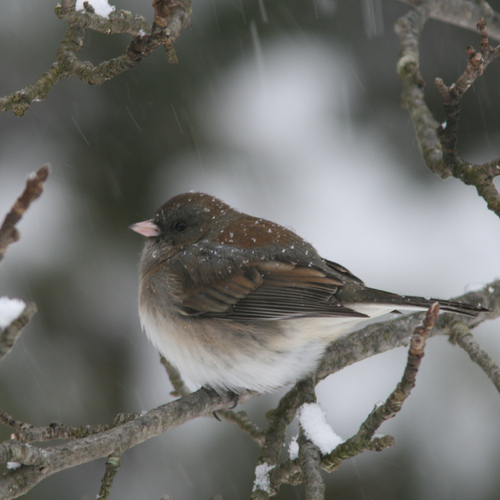
this small, round, bird has a white belly with a brown head and backa small bird with a furry breast of white, a pink beak, small head, and brown and black wings.
a small bird with a white belly, tiny bill, and dark brown head and back.
this bird has a speckled belly and breast with a short pointy bill.
a bird with a brown crown and a white belly.
this bird has a white side and belly, greyish brown back and secondaries and a tiny pinkish bill.
this small rounded gray bird has a brown crown and nape as well as brown on its secondaries, as well as a short, pointed light pink beak
this bird's plumage is mainly brown and gray with a white chest.
a small bird with a small bill, and brown wings
this bird has wings that are black and has a white belly
Species: Dark Eyed Junco